Sloedam

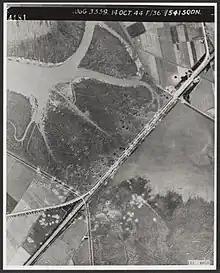
The Sloedam bombed, 1944

In 1944–1945, heavy fighting came to the area when the Allies attempted to clear the Western Scheldt, entrance to the harbor of Antwerp. After heavy fighting, Zeelandic Flanders (south of the Scheldt) and Zuid-Beveland (to the north) were freed from German control by Canadian forces. However, Walcheren island, north of the river mouth, still contained a large German force that controlled access to the Western Scheldt. De Sloedam was the only access road to the former island of Walcheren.